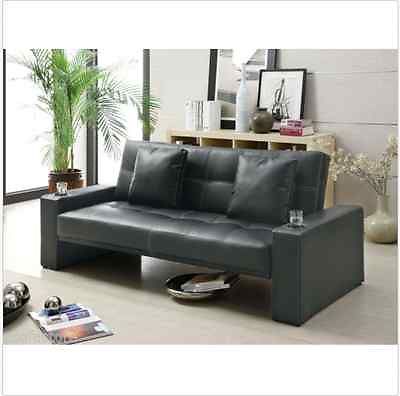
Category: sofa